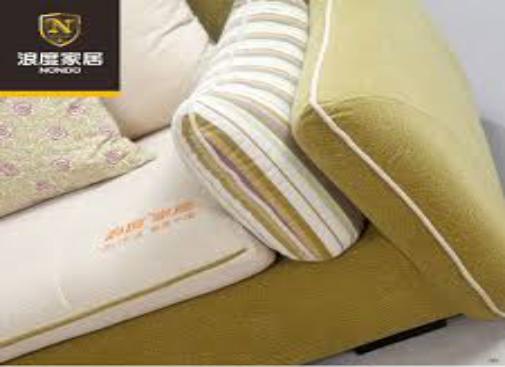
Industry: Necessities